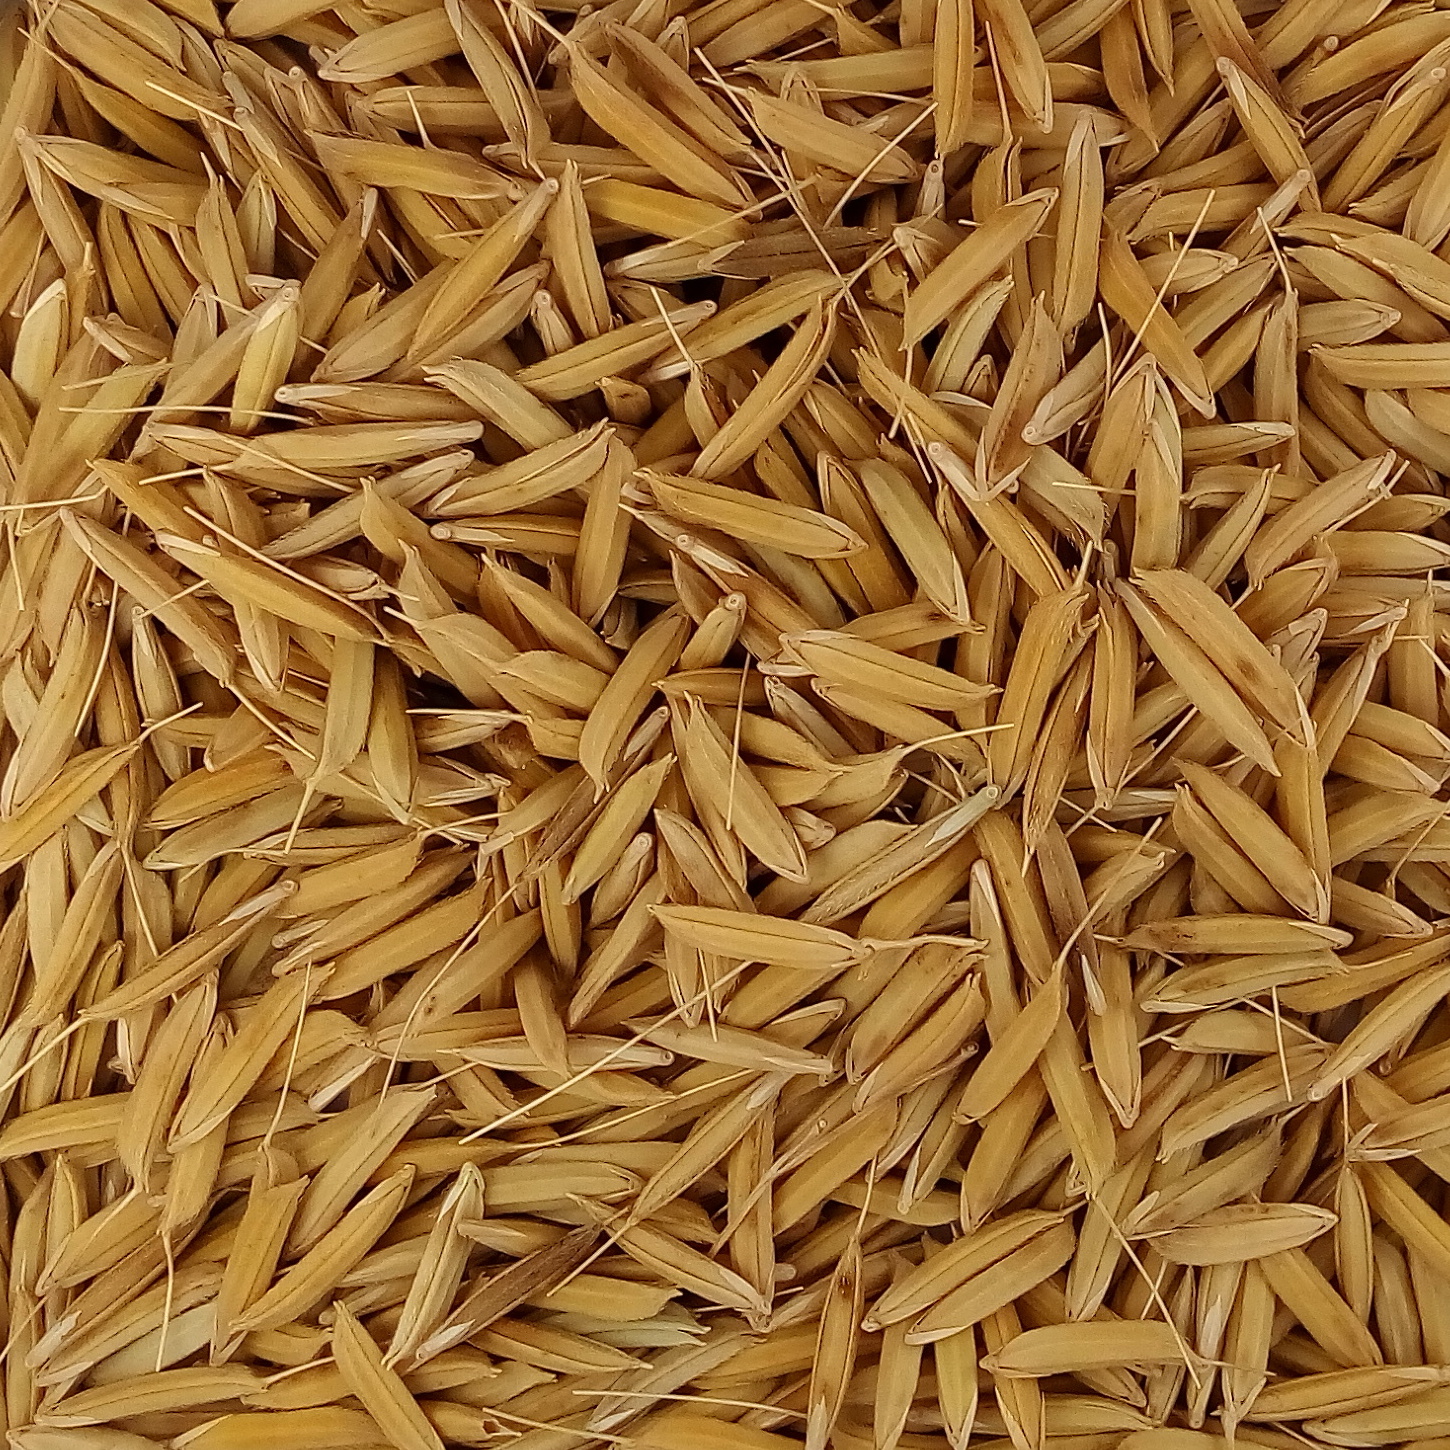
Rice seed variety: 1728